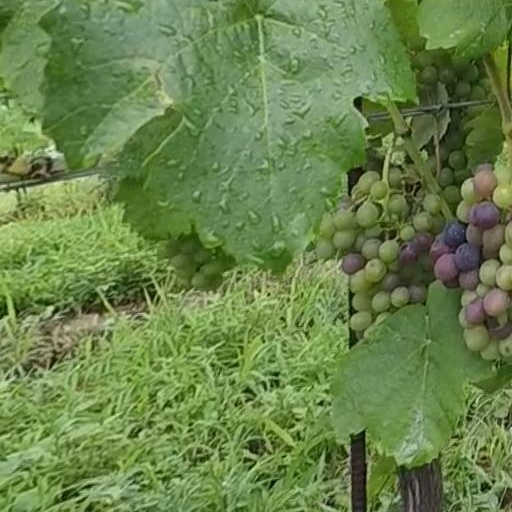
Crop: grape